Molester's Train: Nasty Behavior

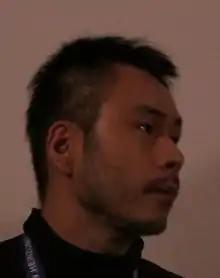
Koichi Imaizumi, who played one of the main characters, in 2013

Future Academy Award-winner Yōjirō Takita started the long-running "Molester's Train" series at Shintōhō Eiga. The original series ran for twelve episodes between 1982 and 1985 and was in a light-comic vein similar to early U.S. nudie-cuties such as Russ Meyer's "The Immoral Mr. Teas" (1959). The popularity of the "Molester" theme led other pink film studios to create their own versions of the series. When they decided to resurrect the series in 1993, Shintōhō Eiga chose to go in an entirely different direction by hiring controversial, cult-film director Hisayasu Satō to helm the project.